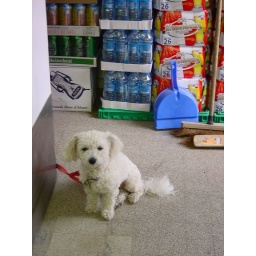
Chamonix - a cute dog in the Casino supermarket